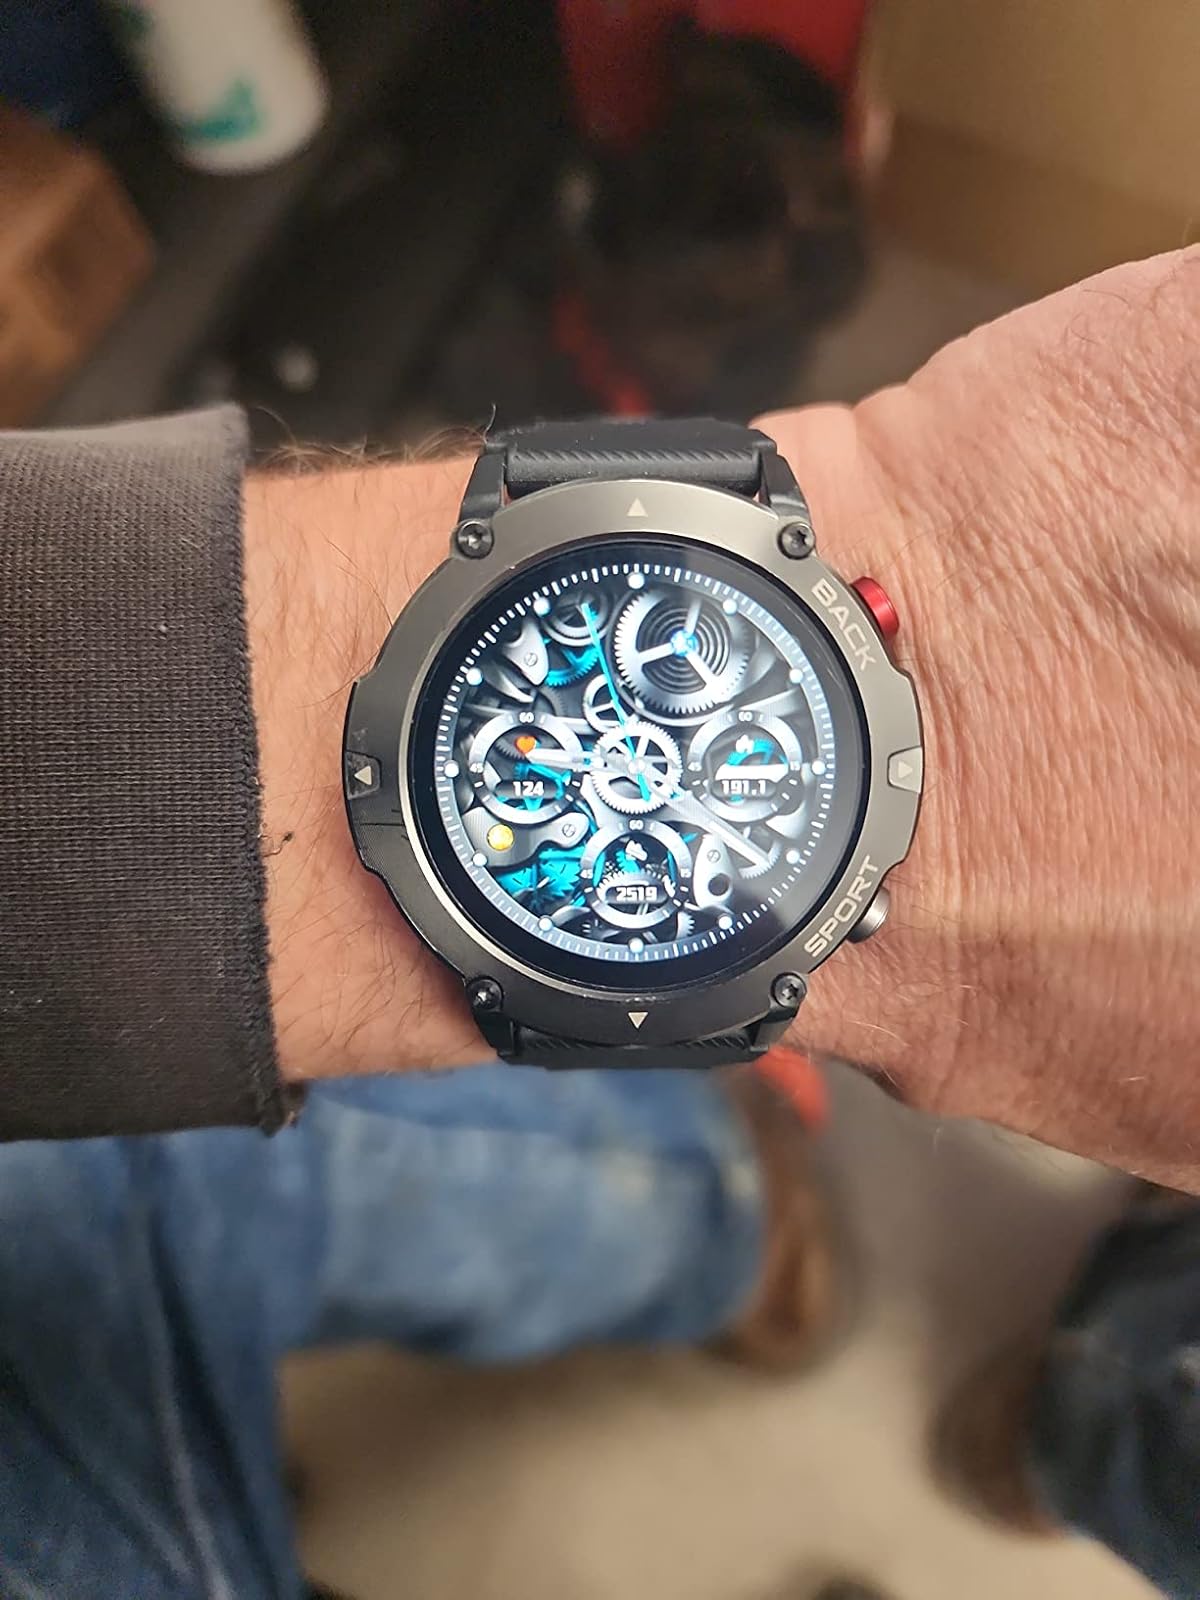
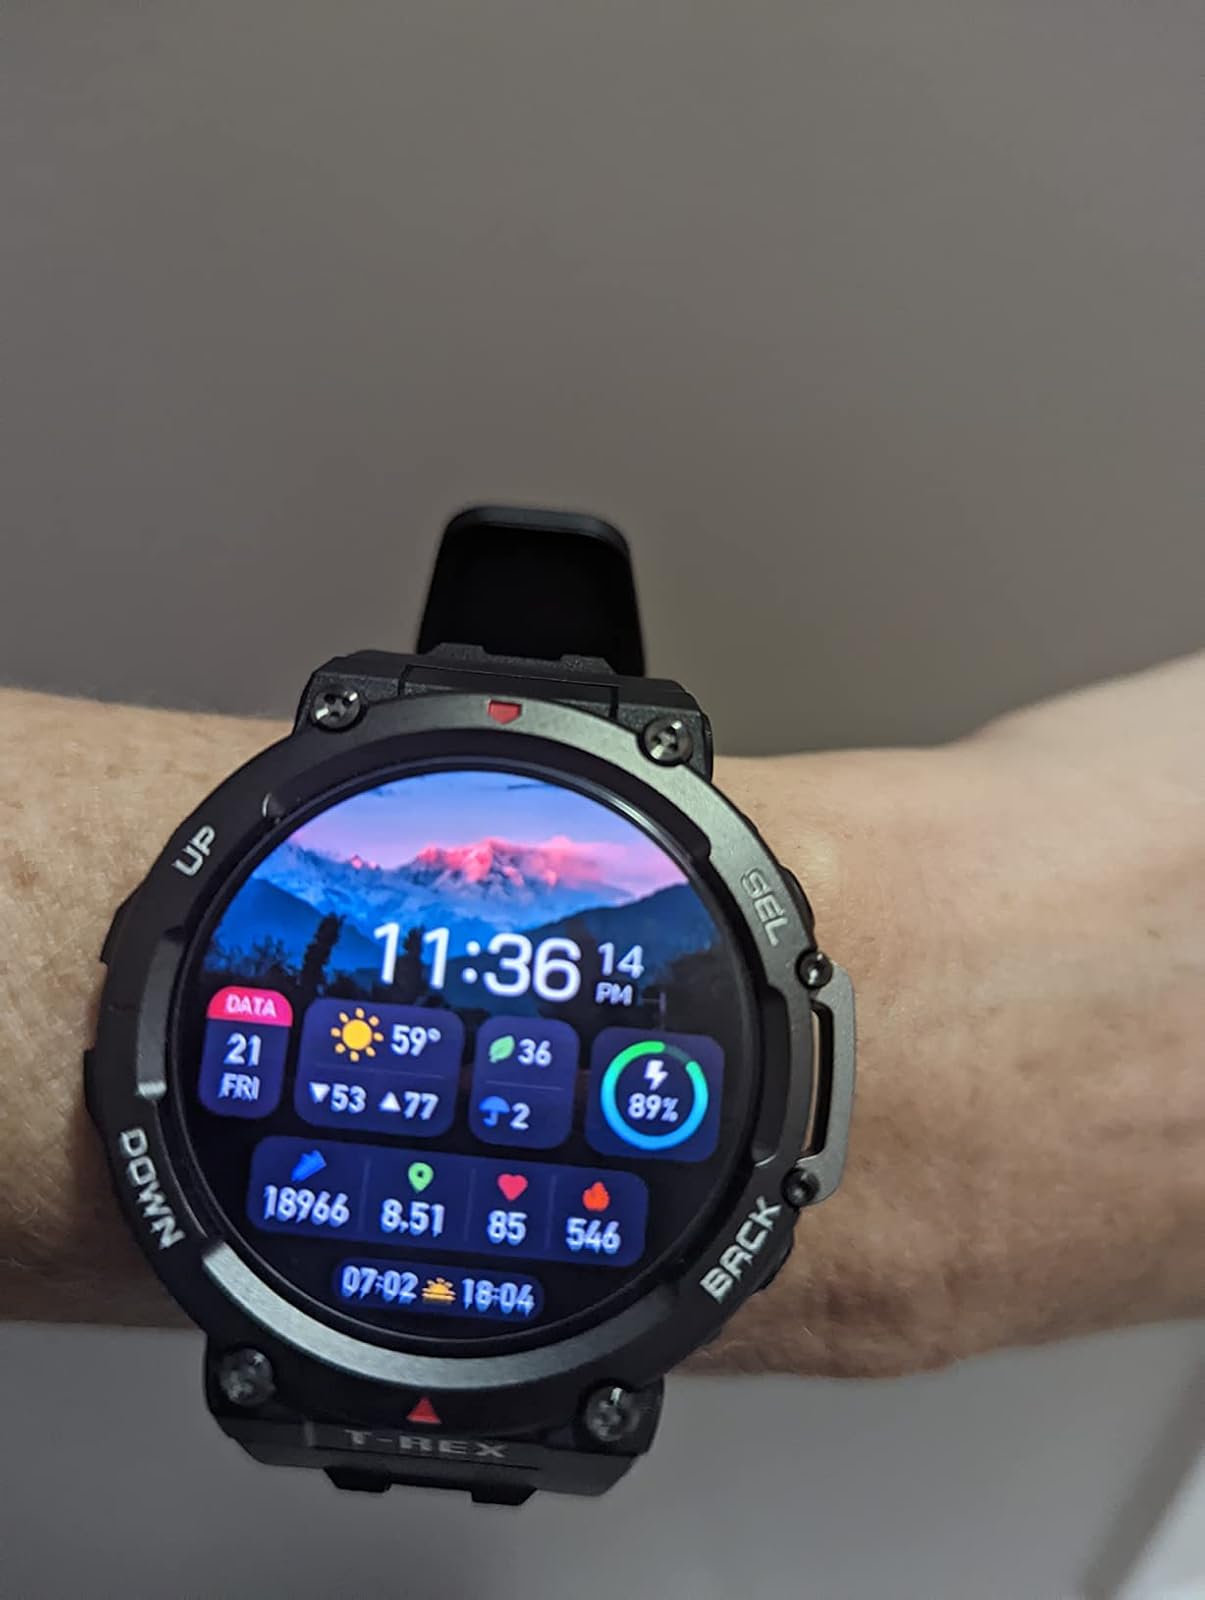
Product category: smartwatch
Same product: no